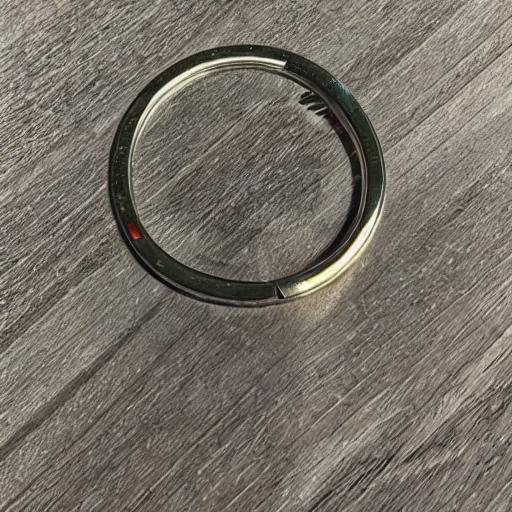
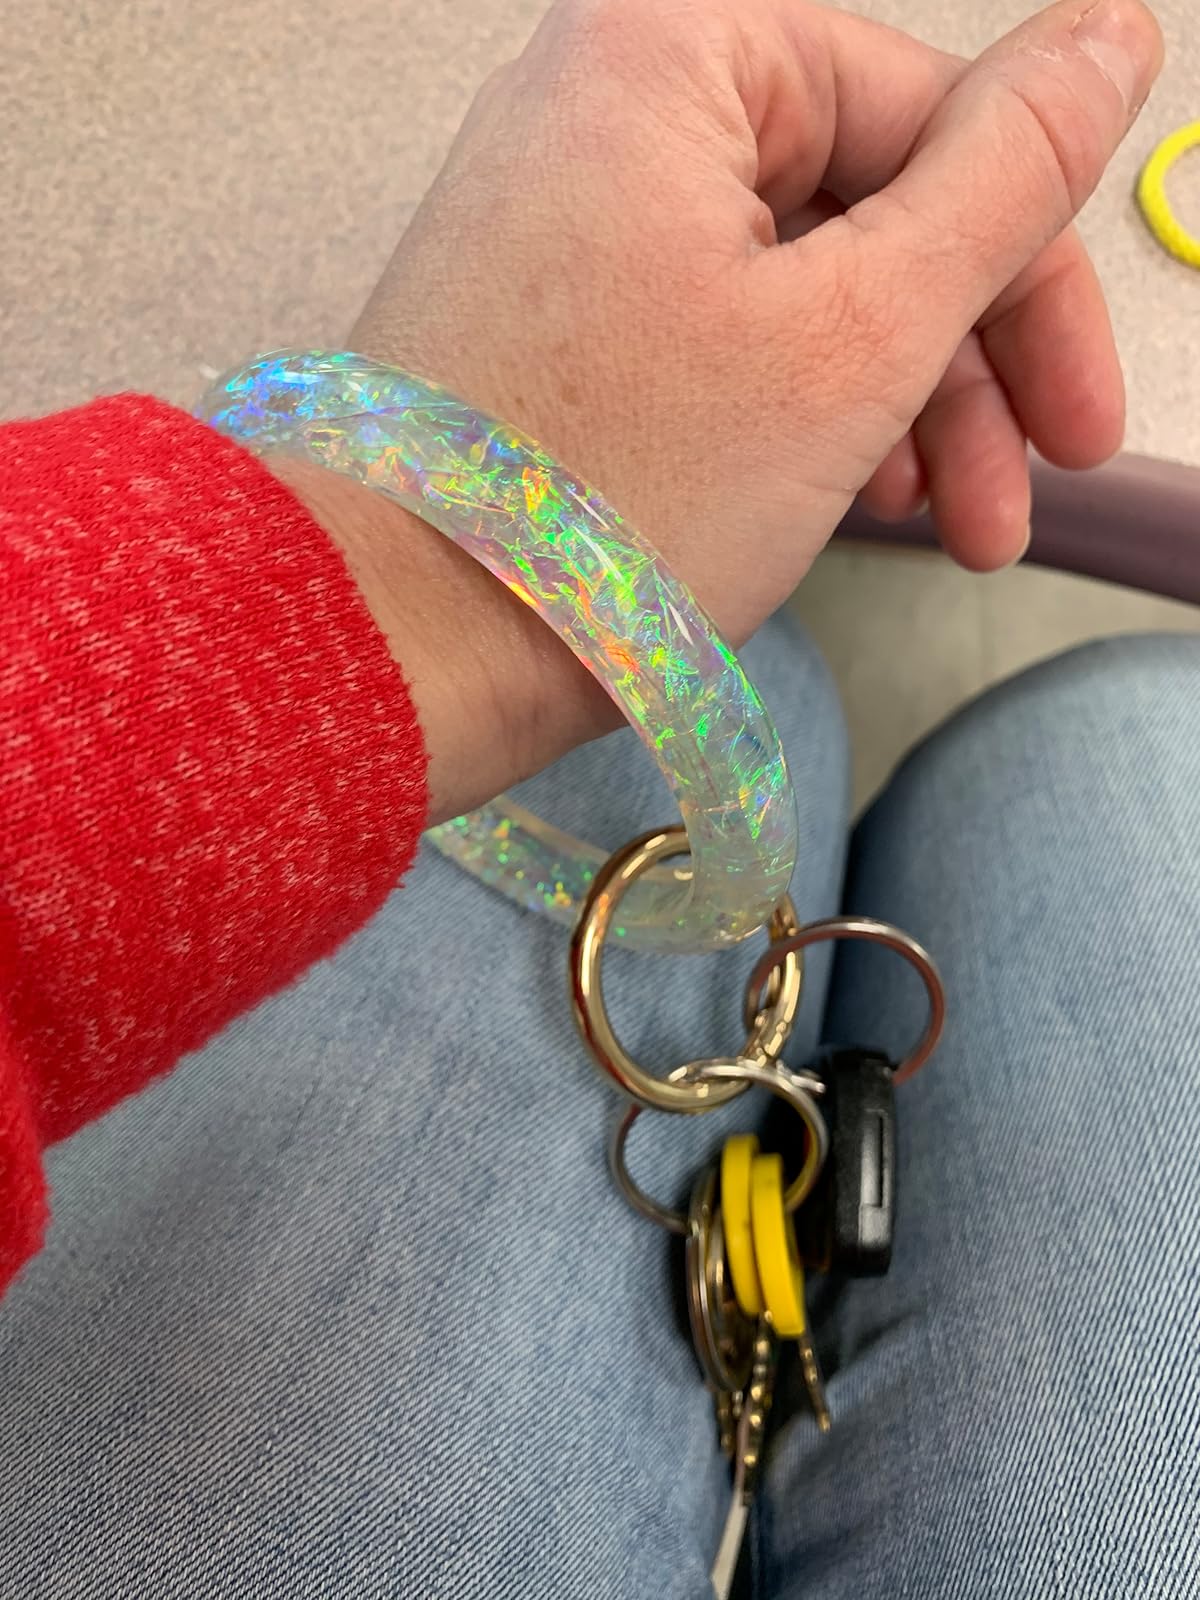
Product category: accessories_keychain
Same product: no